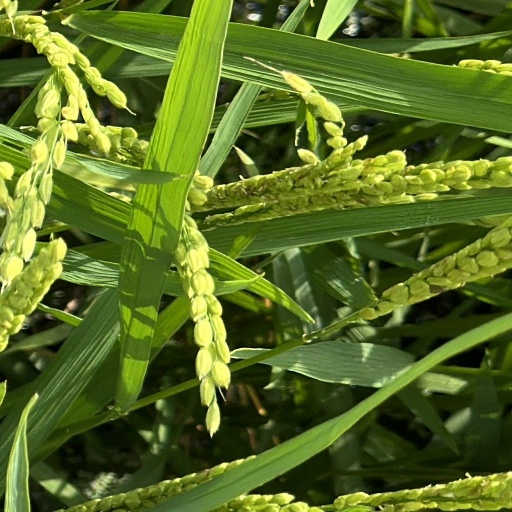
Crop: rice